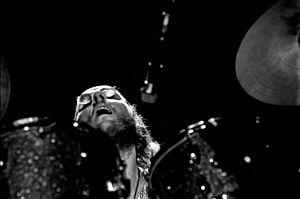
John Patrick 'Pugwash' Weathers, né le 7 février 1947 à Carmarthen, Carmarthenshire au Pays de Galles, est un batteur britannique surtout connu pour sa collaboration avec le groupe rock progressif britannique Gentle Giant.